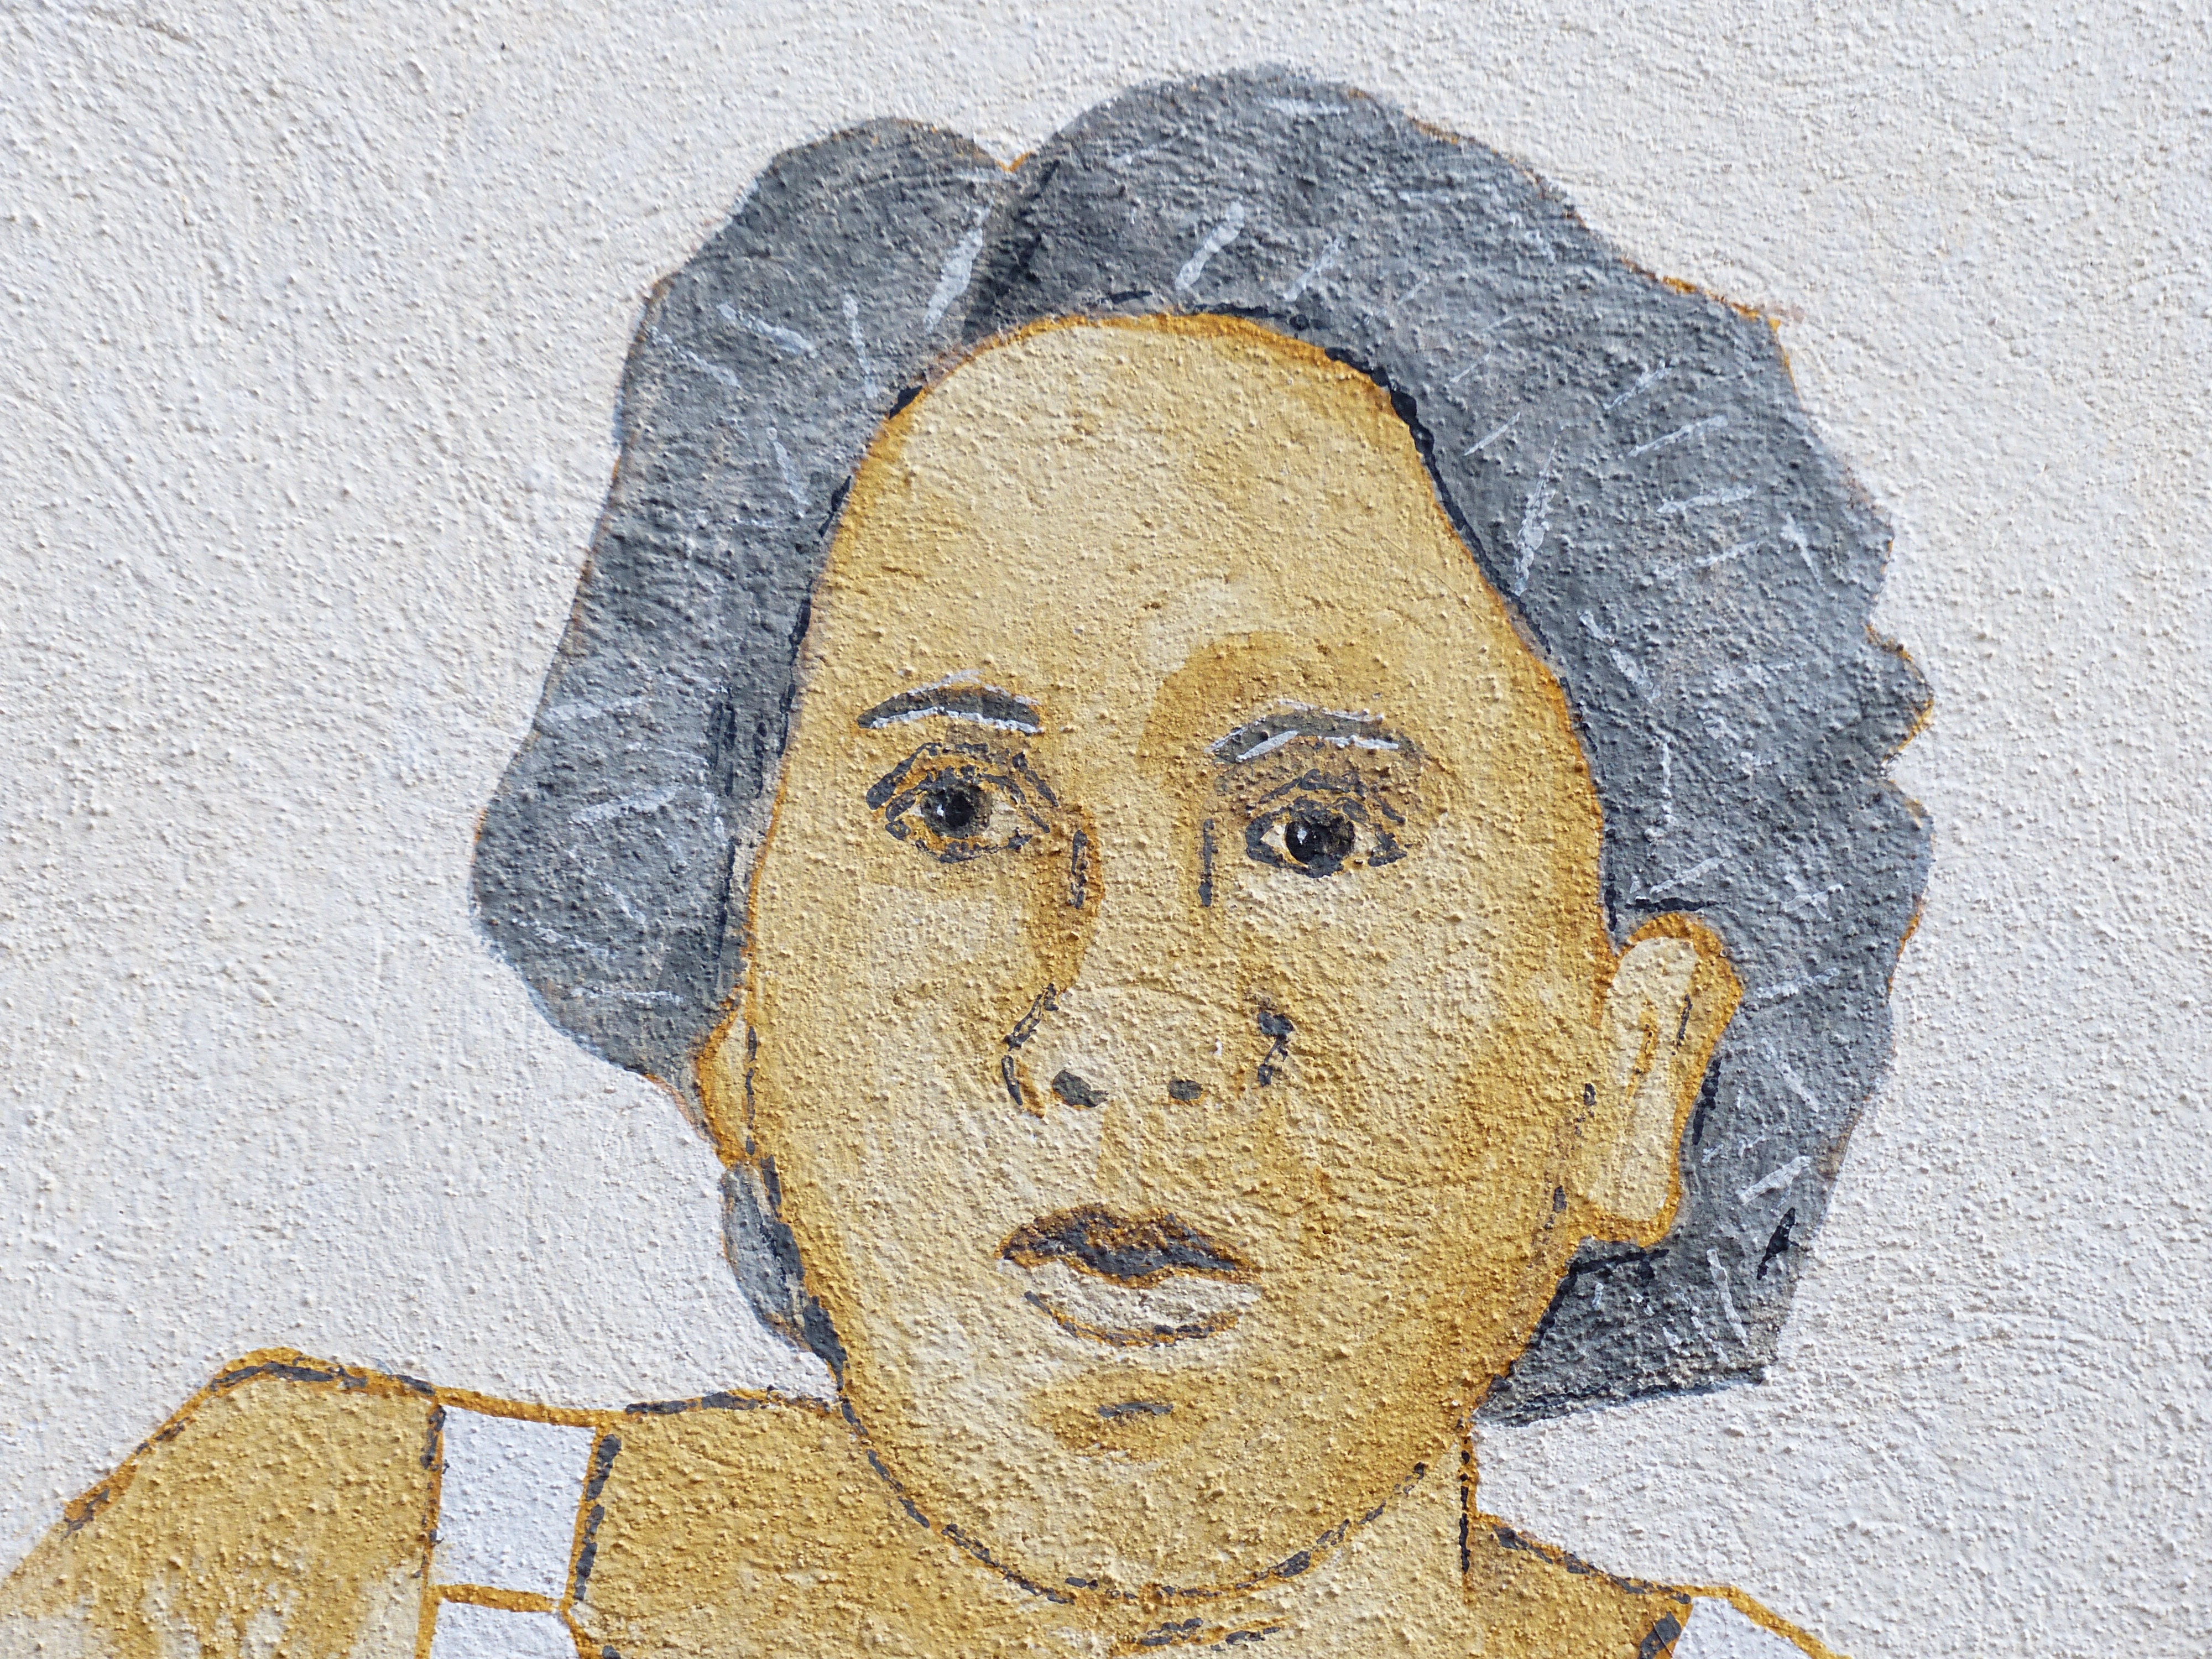
person, woman, portrait, face, art, sketch, drawing, illustration, head, culture, painted, image, foreigners, ancient history, externally